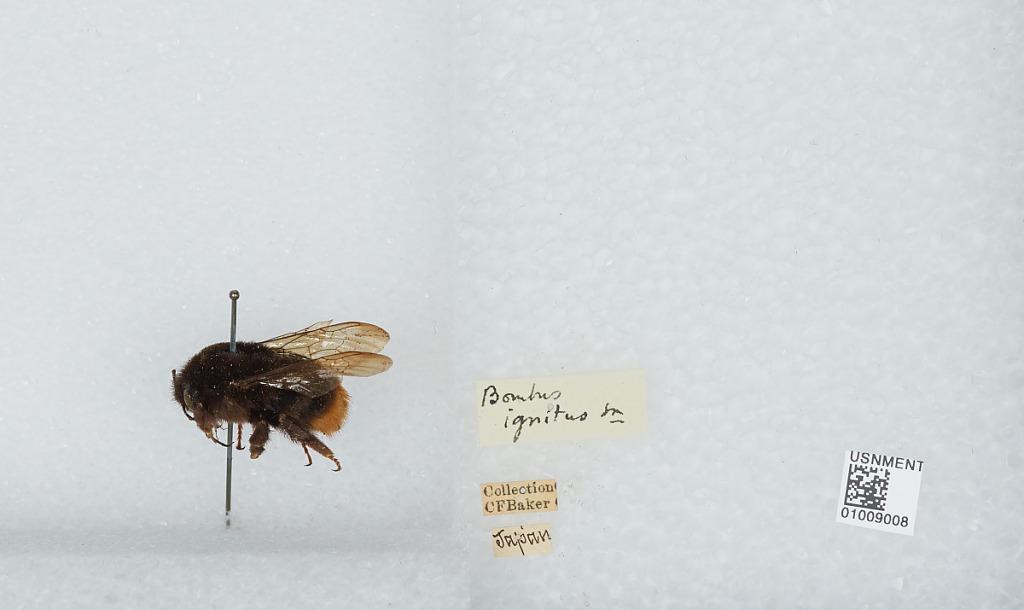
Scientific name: Bombus (Bombus) ignitus Smith
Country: Japan